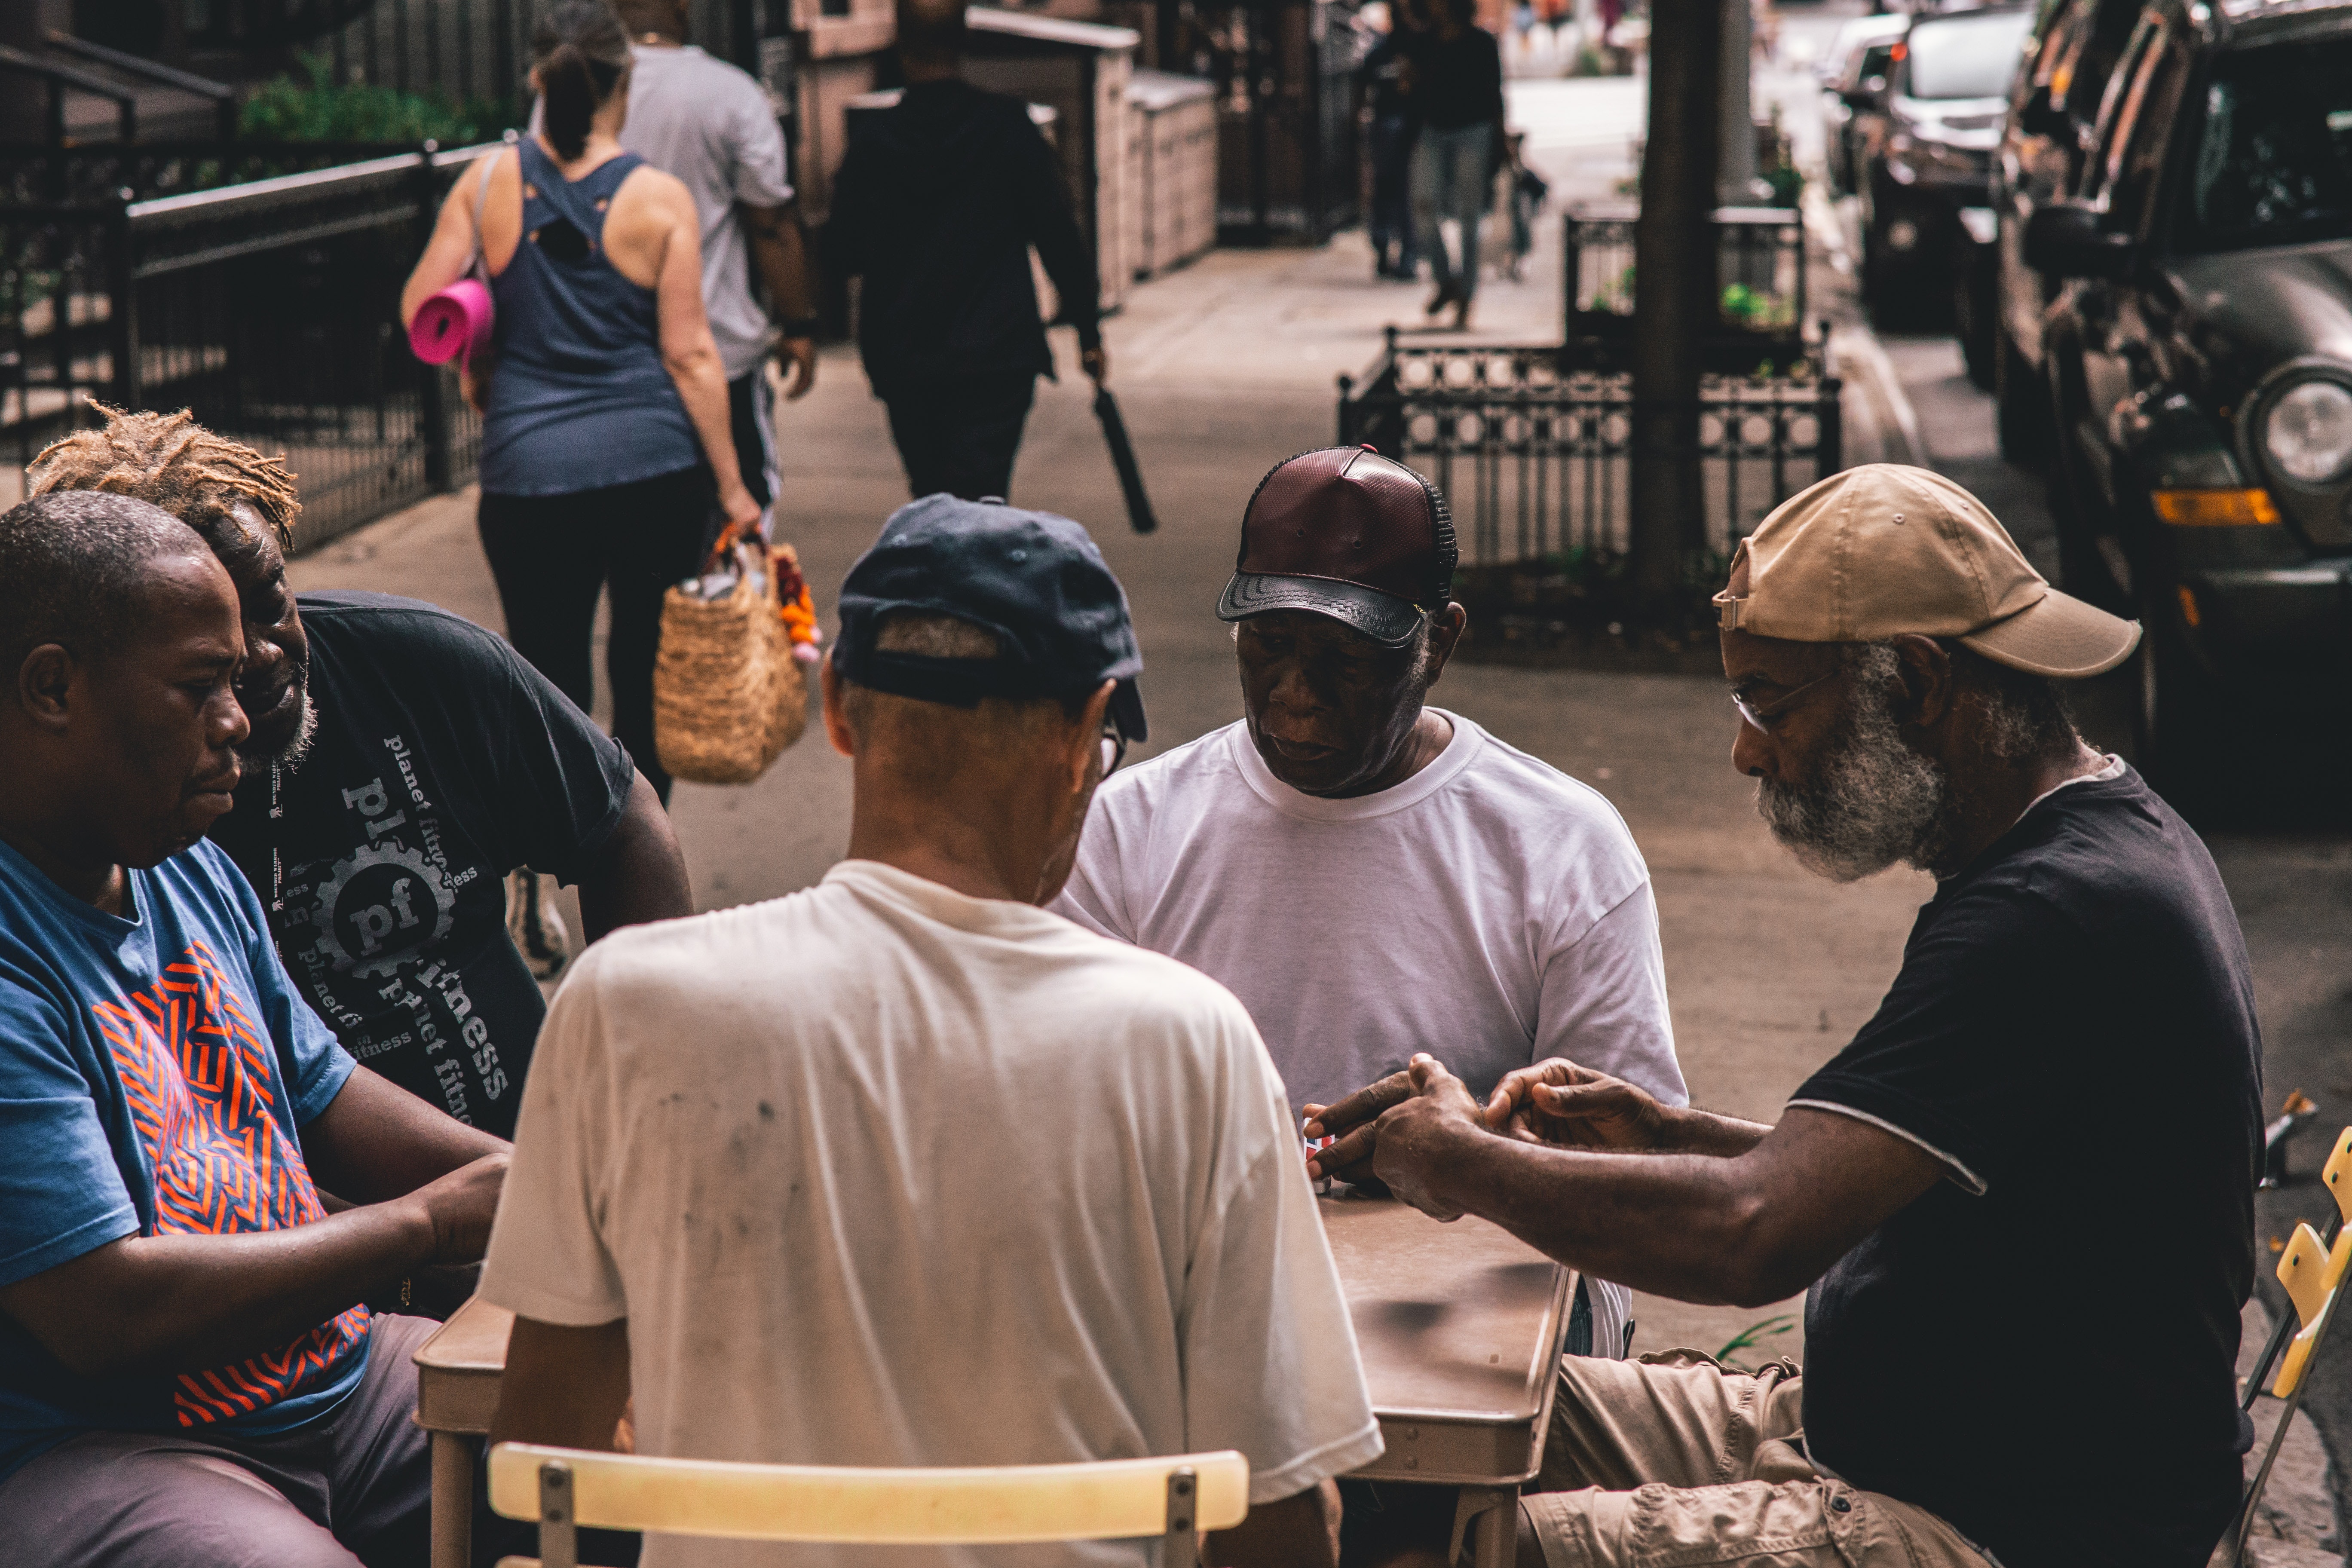
street, temple, crowd, vehicle, recreation